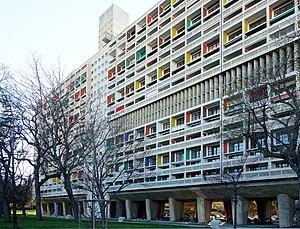
Façade de la cité radieuse à Marseille